Captivity of Kodavas at Seringapatam

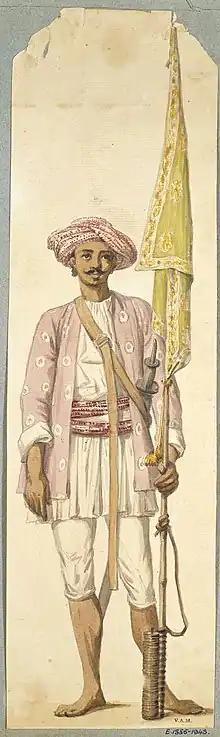
A soldier from Tipu Sultan's army, using his rocket as a flagstaff.

To prevent further uprisings the Coorgs had been transported to Mysore. Wilks says that the prisoners were about 70,000. According to Punganuri, only about 500 souls (men, women and children) whom Tipu caught in Coorg were all made "Asadulahi/Asadulai" (converts) and sent (captives) to Bangalore, Seringapatam, Chitradurga, Colaram, Hosakote and Nandidurga in different groups. According to Kirmani, 80,000 Coorgs were captured and deported.